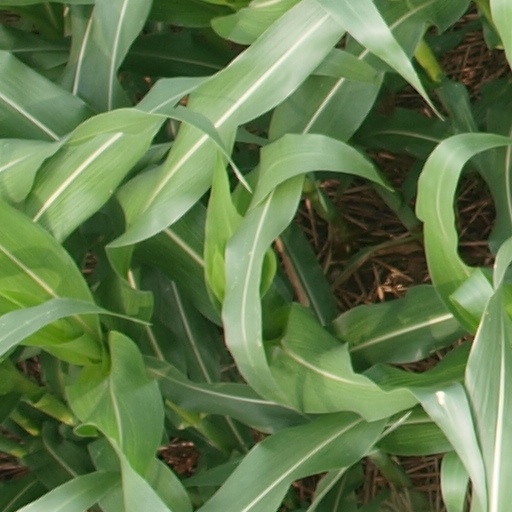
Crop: maize; corn